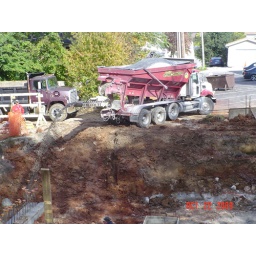
Stone Slinger truck is back to throw more crushed stone into the area within footers